Charles Garnier (architect)

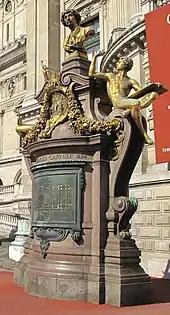
Monument to Garnier at the Palais Garnier

Garnier retired from his private architectural practice in 1896, but continued to serve on juries for architectural competitions and to appear at official functions. He suffered a first stroke at 4 o'clock in the morning on 2 August 1898 while at home in Paris, and a second stroke the following evening, dying at 8 o'clock in the evening. He was interred in the Montparnasse cemetery. After his death a public monument (completed in 1902 to designs by Jean-Louis Pascal and crowned with a copy of the bust of Garnier, which had been created by Jean-Baptiste Carpeaux in 1869) was erected west of the Rotonde de l'Empereur of the Palais Garnier. The huge ornate granite pedestal was created in Aberdeen by Alexander McDonald & Co.